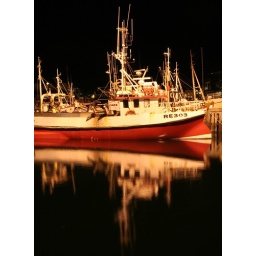
a boat in the mirror